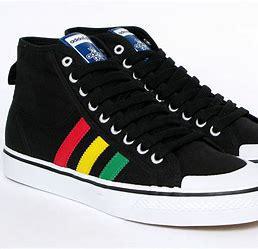
Brand: Adidas
Model: Nizza